Margaret Anderson Watts

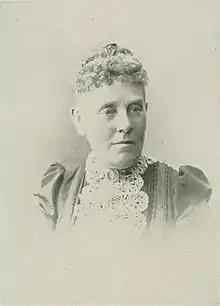
Portrait photo from "A Woman of the Century"

Margaret Anderson Watts (Anderson; September 3, 1832 – April 30, 1905) was an American social reformer in the temperance movement, writer, and clubwoman. She was a deep thinker on the most advanced social and religious topics of her day, and occasionally published her views on woman in her political and civil relations. She was the first Kentucky woman who wrote and advocated the equal rights of woman before the law, and who argued for the higher education of woman. She served as president of the Woman's Christian Temperance Union (WCTU) of Kentucky, and as the National WCTU's Superintendent of police matrons.